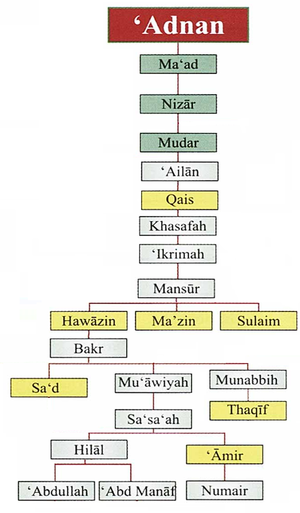
Banu Hawāzin était une ancienne tribu arabe préislamique de Hunayn se prétendant descendant de Hawazin, fils de Mansur, fils d'Ikrimah, fils de Khasafah, fils de Qays ʿAylān, fils de Mudar, fils de Nizar, fils de Ma'ad, fils d'Adnan, fils d'Aa'd, fils d'U'dud, fils de Sind, fils de Ya'rub, fils de Yashjub, fils de Nabeth, fils de Qedar, fils d'Ismaël, ou Ismaélites, fils d'Abraham.